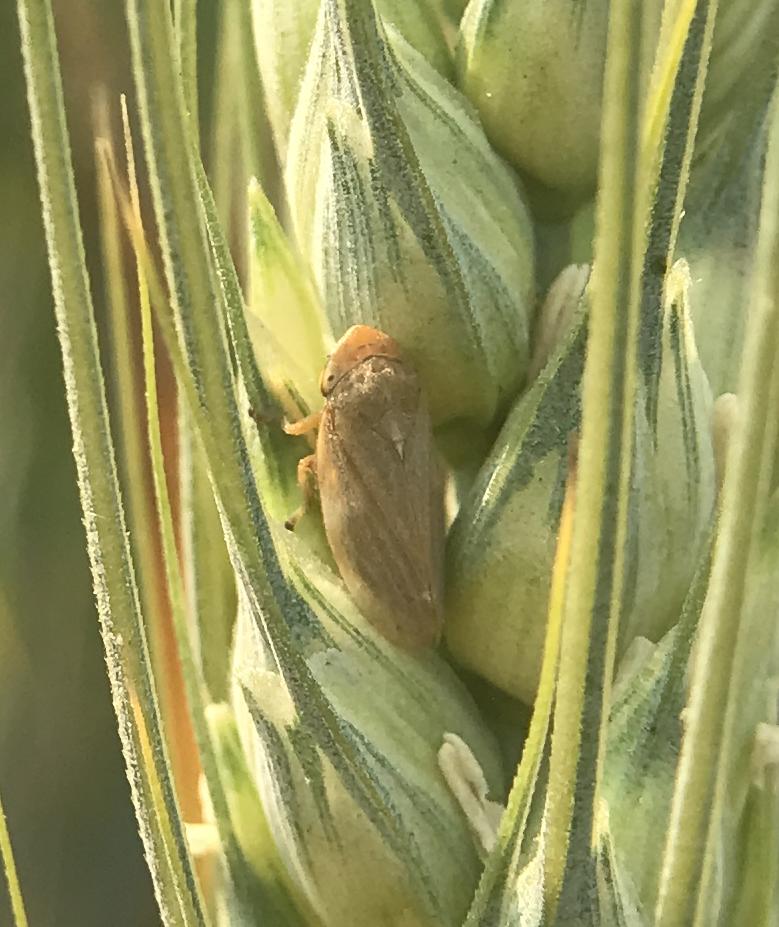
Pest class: occasional_pest